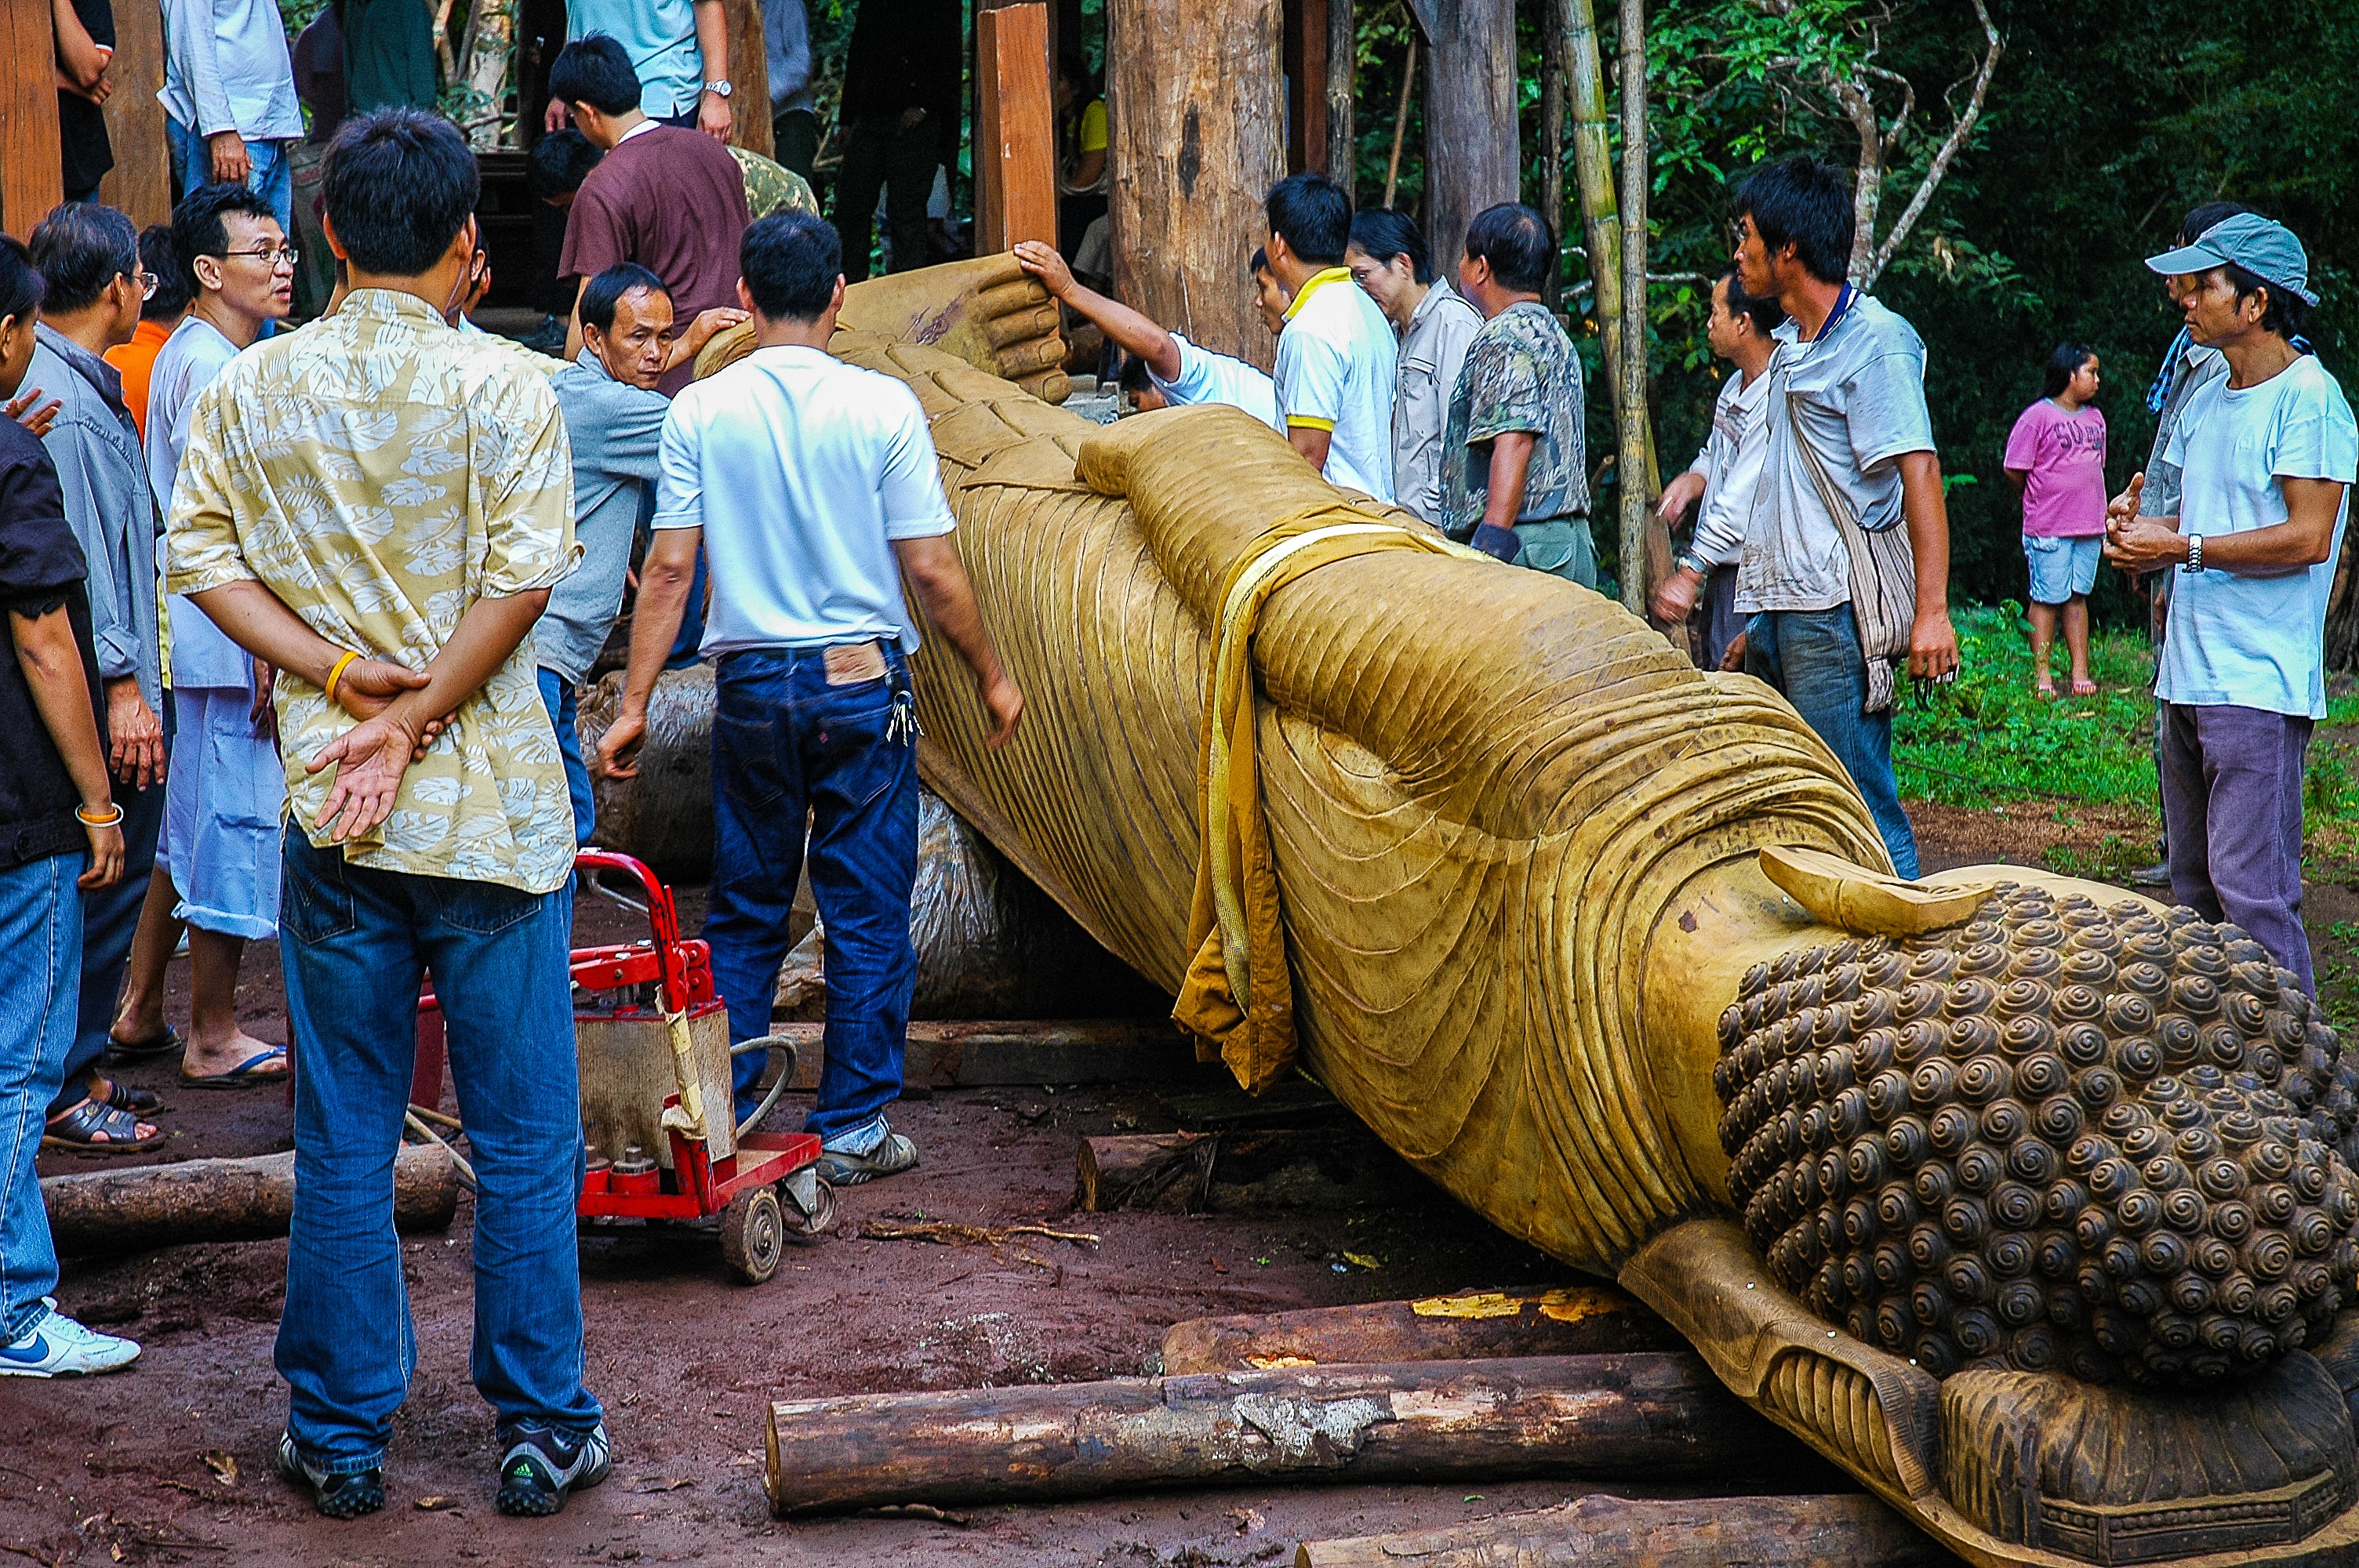
people, transport, human, elephant, temple, move, hard, tradition, lying, buddah, north thailand, elephants and mammoths, holzbuddah